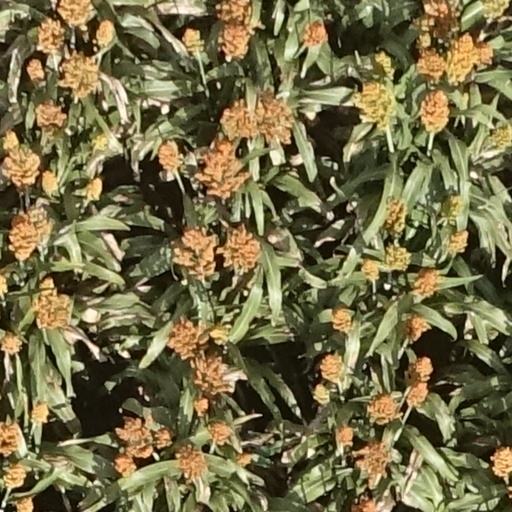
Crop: sorghum